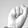
ASL letter: S